Bruno Henrique (footballer, born 1990)

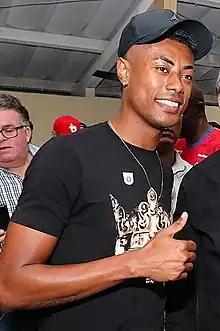
Bruno Henrique in 2022

Bruno Henrique Pinto (born 30 December 1990), known as Bruno Henrique, is a Brazilian footballer who plays as a winger for Flamengo.